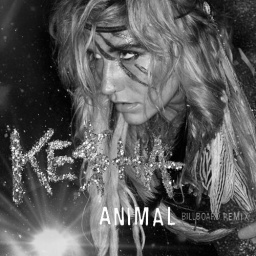
kesha animal billboard in blackand white